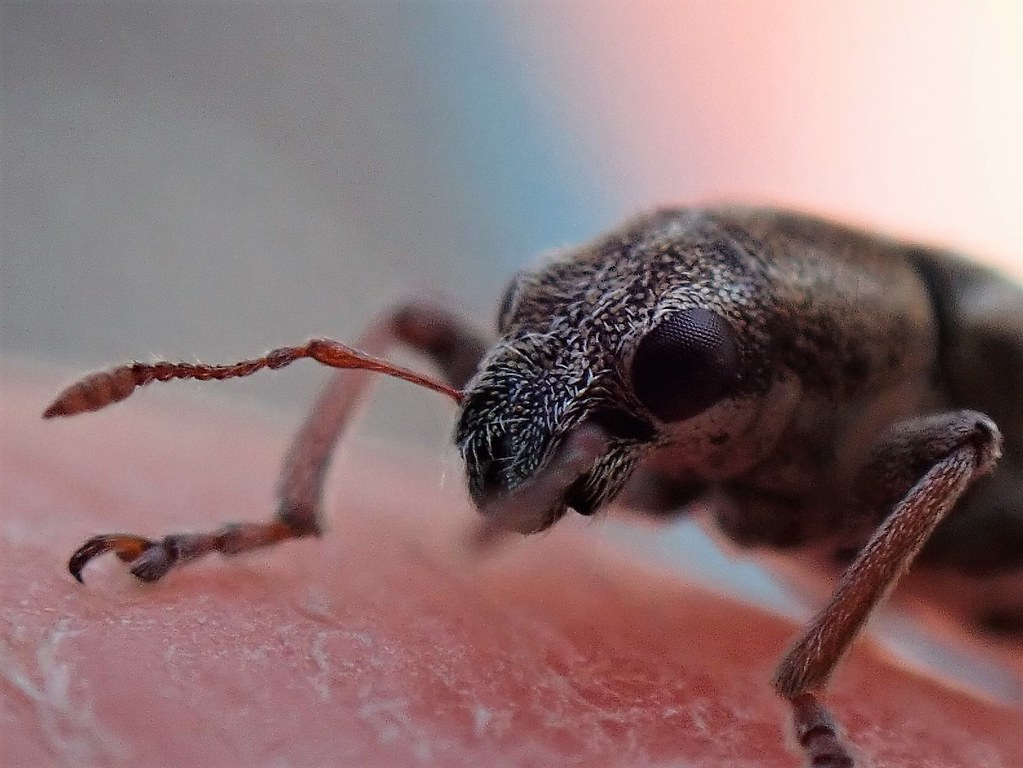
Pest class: pea_leaf_weevil